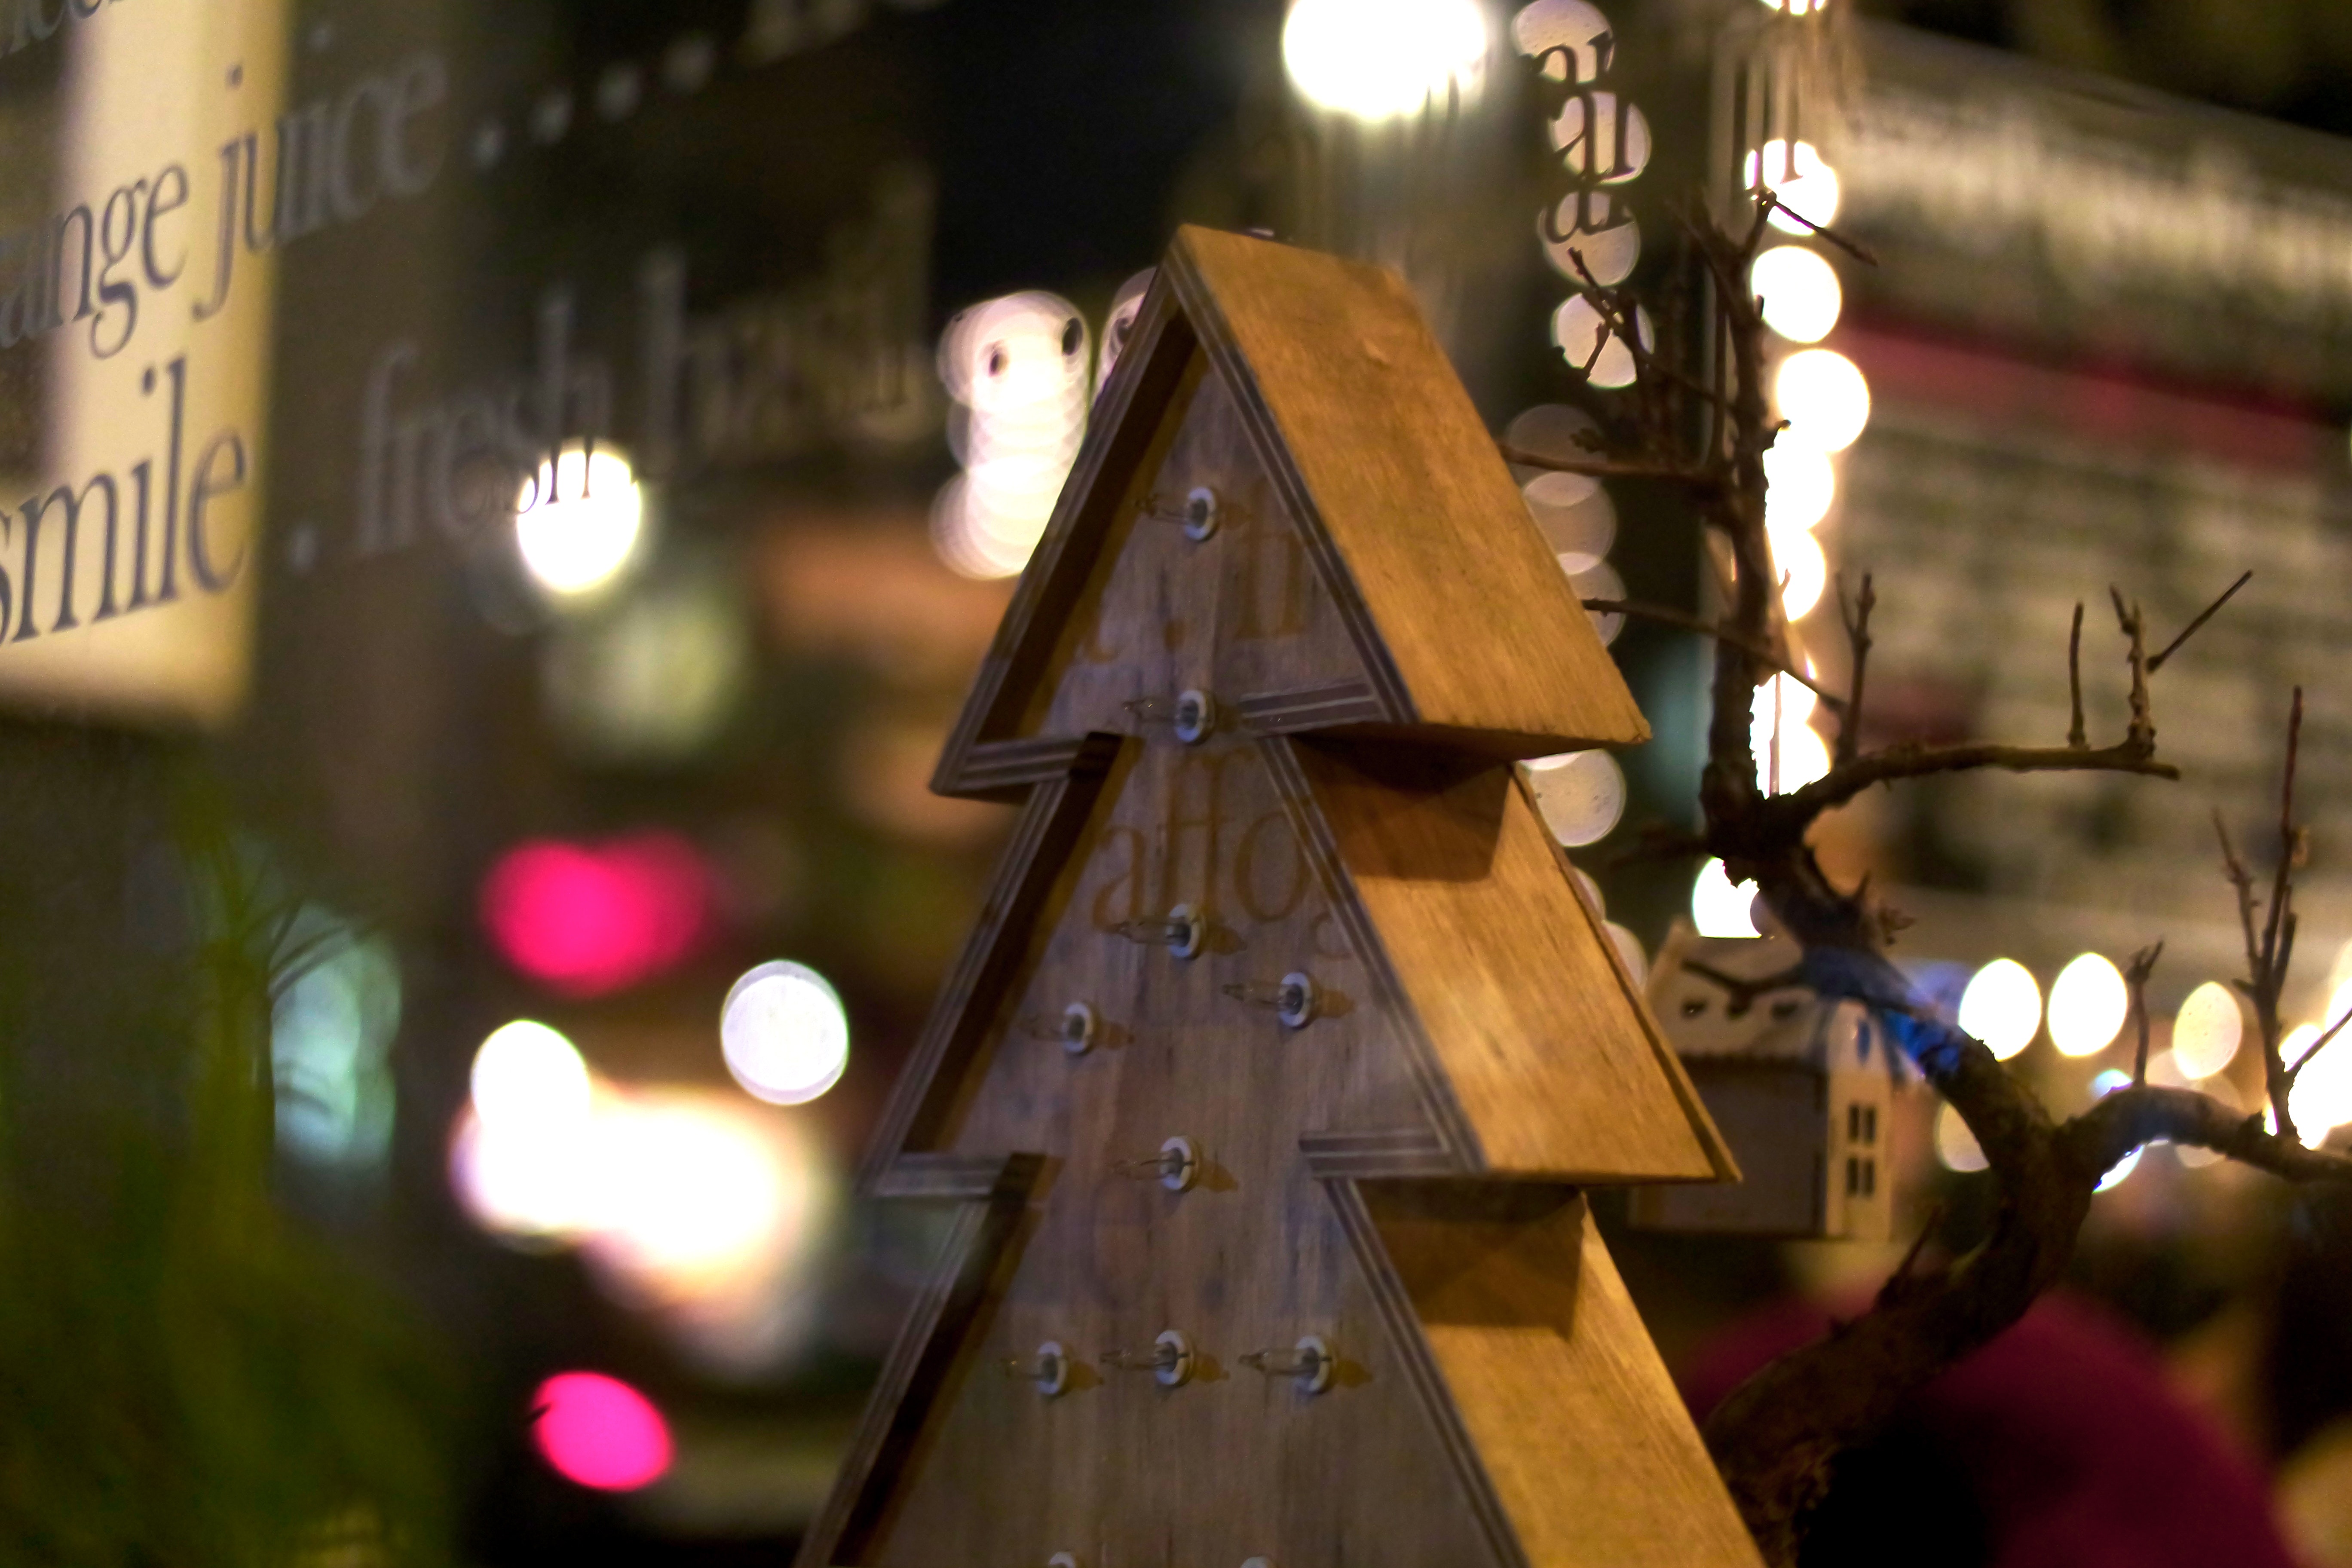
tree, christmas, light, christmas ornament, lighting, christmas tree, christmas lights, tradition, christmas decoration, event, interior design, plant, holiday, christmas eve, wood, ornament, pine family